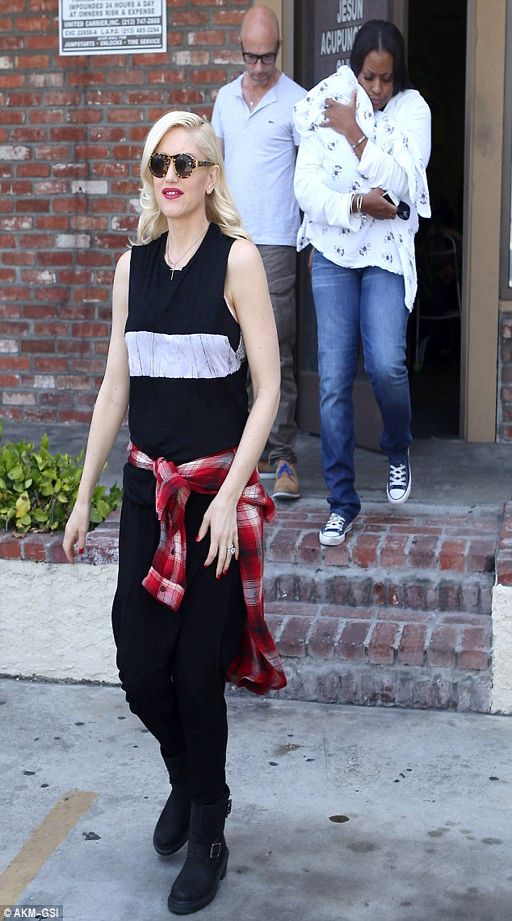
casual : the star wore a loose fitting black vest top and black trousers as well as her trademark scarlet red lipstick